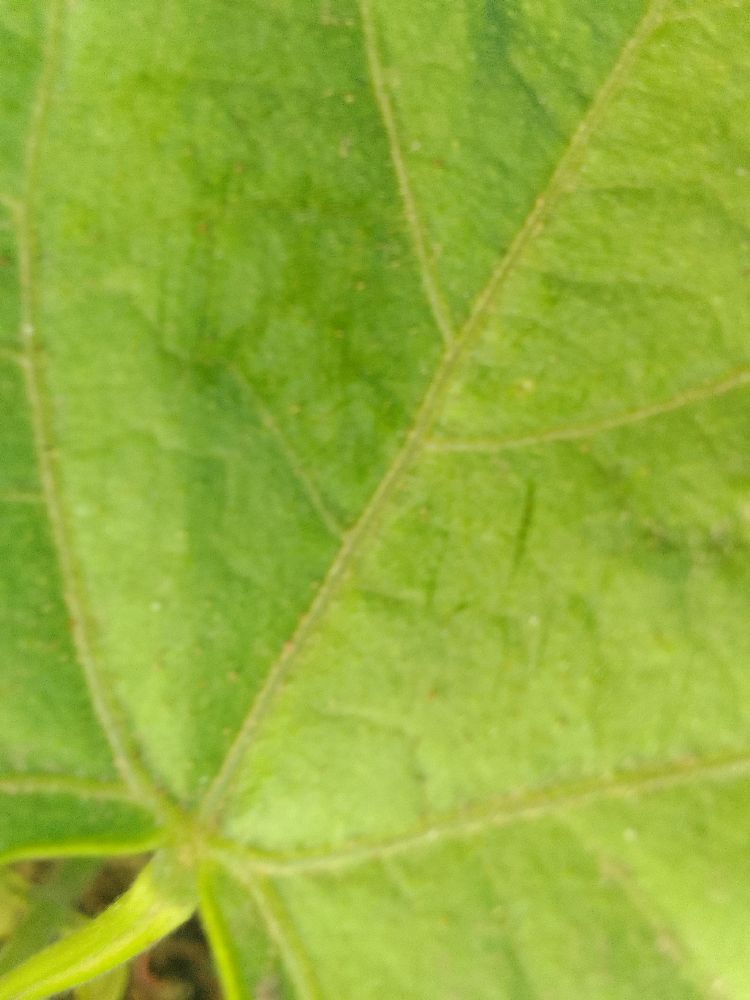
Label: healthy